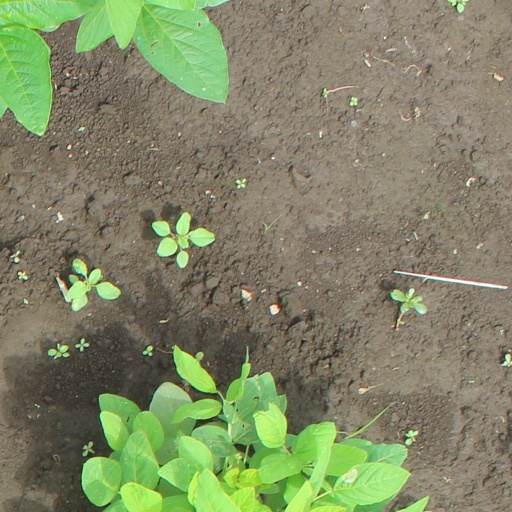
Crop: soybean